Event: Nepal Earthquake
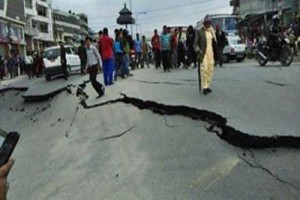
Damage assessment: damage